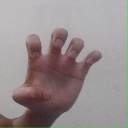
अक्षर: झ